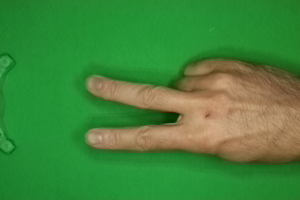
Label: scissors